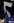
Number: 5